Bahrain

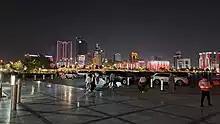
The view from outside one of the entrance gates at the Avenues

Human rights conditions started to decline by 2007 when torture began to be employed again. In 2011, Human Rights Watch described the country's human rights situation as "dismal". Due to this, Bahrain lost some of the high International rankings it had gained before.